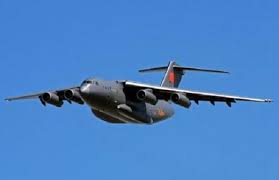
Label: Self Propelled Artillery